Robin Chase

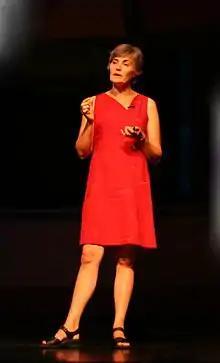
Chase in 2008

Robin Chase is an American transportation entrepreneur. She is co-founder and former CEO of Zipcar. She is also the founder and former CEO of Buzzcar, a peer-to-peer car-sharing service, acquired by Drivy. She also started the defunct GoLoco.org, a vehicle for hire company. She is co-founder and executive chairman of Veniam, a vehicle network communications company. She authored the book, "Peers Inc: How People and Platforms are Inventing the Collaborative Economy and Reinventing Capitalism".